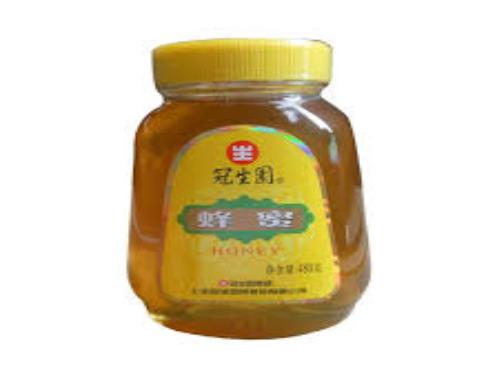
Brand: GuanShengYuan
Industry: Food